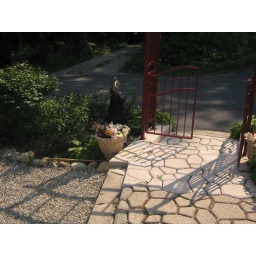
red gate against two different kinds of rock and shadow